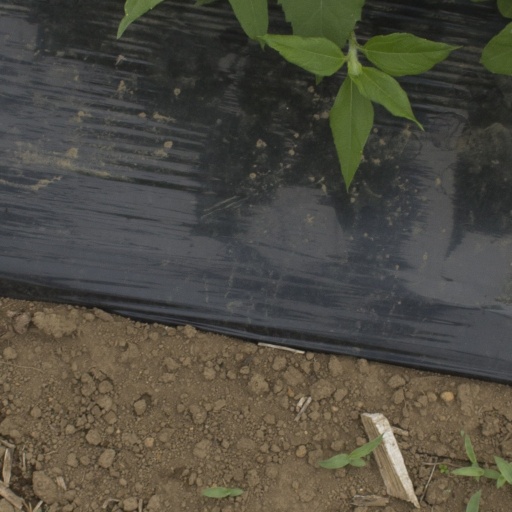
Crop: Jerusalem artichoke